Rose Bowl (cricket ground)

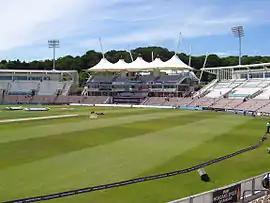
The pavilion flanked by the Colin Ingleby-MacKenzie and Shane Warne Stands

The Rose Bowl, known for sponsorship reasons as Utilita Bowl, is a cricket ground and hotel complex in West End, Hampshire. It is the home of Hampshire County Cricket Club, who have played there since 2001.